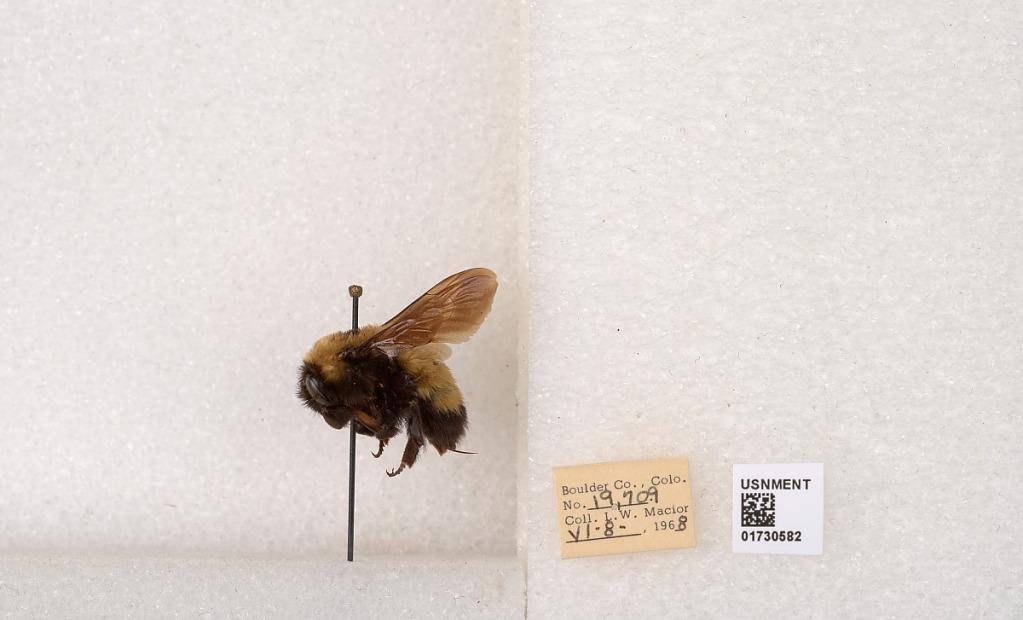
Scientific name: Bombus (Bombus) nevadensis Cresson
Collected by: L. Macior
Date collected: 1968-6-8
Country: United States
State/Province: Colorado
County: Boulder
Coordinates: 40.0925, -105.358